2021–22 Real Madrid CF season

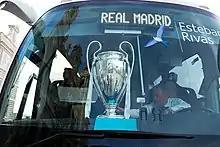
The European Champion Clubs' Cup during the trophy parade

On 28 May, Madrid faced Liverpool in the Champions League final in a rematch of their 2018 encounter. A lone Vinícius goal sealed the 14th European Cup for "Los Blancos", their fifth in nine years, and Ancelotti's second in charge, making him the first manager to win four Champions League trophies (with Milan in 2003 and 2007, and with Madrid in 2014 and 2022). Despite Real Madrid's status as the most decorated team in European Cup / Champions League history, they were considered underdogs in this season's campaign, rated no higher than seventh prior to the start of the group stages in September 2021 (after, in order, Paris Saint-Germain, Manchester City, Bayern Munich, Chelsea, Liverpool, and Manchester United). Prior to the start of the knockout phase in February 2022, they were again seventh, behind Manchester City, Bayern Munich, Liverpool, Chelsea, Paris Saint-Germain, and Ajax, in addition to having been considered underdogs to all of the teams they faced thereafter. As such, Madrid's run can be considered among the most improbable ones in modern Champions League history.